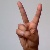
The image shows a hand gesture representing the letter 'V' in Indian Sign Language.